Xanthoria parietina

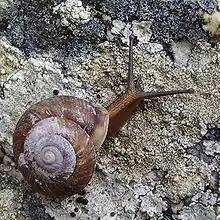
"Helicigona lapicida" consumes "X. parietina" and may help to disperse it.

The vegetative body of the lichen, the thallus, is foliose (leafy) and typically less than wide. The of the thallus are 1–4 mm (rarely up to 7 mm) in diameter, and flattened, though in African populations the lobes tend to be smaller than those in temperate areas, typically 0.5–2.0 mm wide. The upper surface is some shade of yellow, orange, or greenish yellow, becoming almost green when growing in shaded situations. The lower surface is white, has a cortex, and sparse pale rhizines or that help attach the thallus to its substrate. The vegetative reproductive structures soredia and isidia are absent in this species. "X. parietina" reproduces primarily through sexual reproduction via apothecia (fruiting bodies). Apothecia typically develop about 2–4 mm behind the growing edge of the thallus and take 12–18 months to reach maturity. Mature apothecia typically measure between 1.5 and 2.6 mm in diameter, though in rare cases they can reach up to 4.3 mm. They can comprise between 0–87% of a thallus's dry weight, with most thalli dedicating 10–30% of their biomass to these reproductive structures. The apothecia can release spores at rates of up to 50 per minute under humid conditions. The production of apothecia appears to be independent of the thallus's directional aspect (north, south, east, or west facing), meaning that sunlight exposure does not significantly influence reproductive effort.